Serge Sudeikin

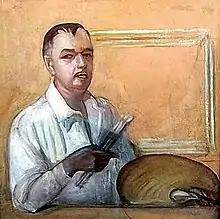
Self-portrait

Sergey Yurievich Sudeikin, also known as Serge Soudeikine (19 March 1882 in Saint Petersburg – 12 August 1946 in Nyack, New York), was a Russian artist and set-designer associated with the Ballets Russes and the Metropolitan Opera.